First Congregational Church of Boscawen

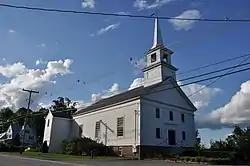

The First Congregational Church of Boscawen is a historic church at 12 High Street in Boscawen, New Hampshire. Built in 1799, the wood-frame church was significantly altered in 1839, when it acquired its present Greek Revival character. It is one of the few surviving meeting houses in New Hampshire that continues to combine religious and municipal functions; it basement space is used for town meetings and elections. The building was listed on the National Register of Historic Places in 1982.